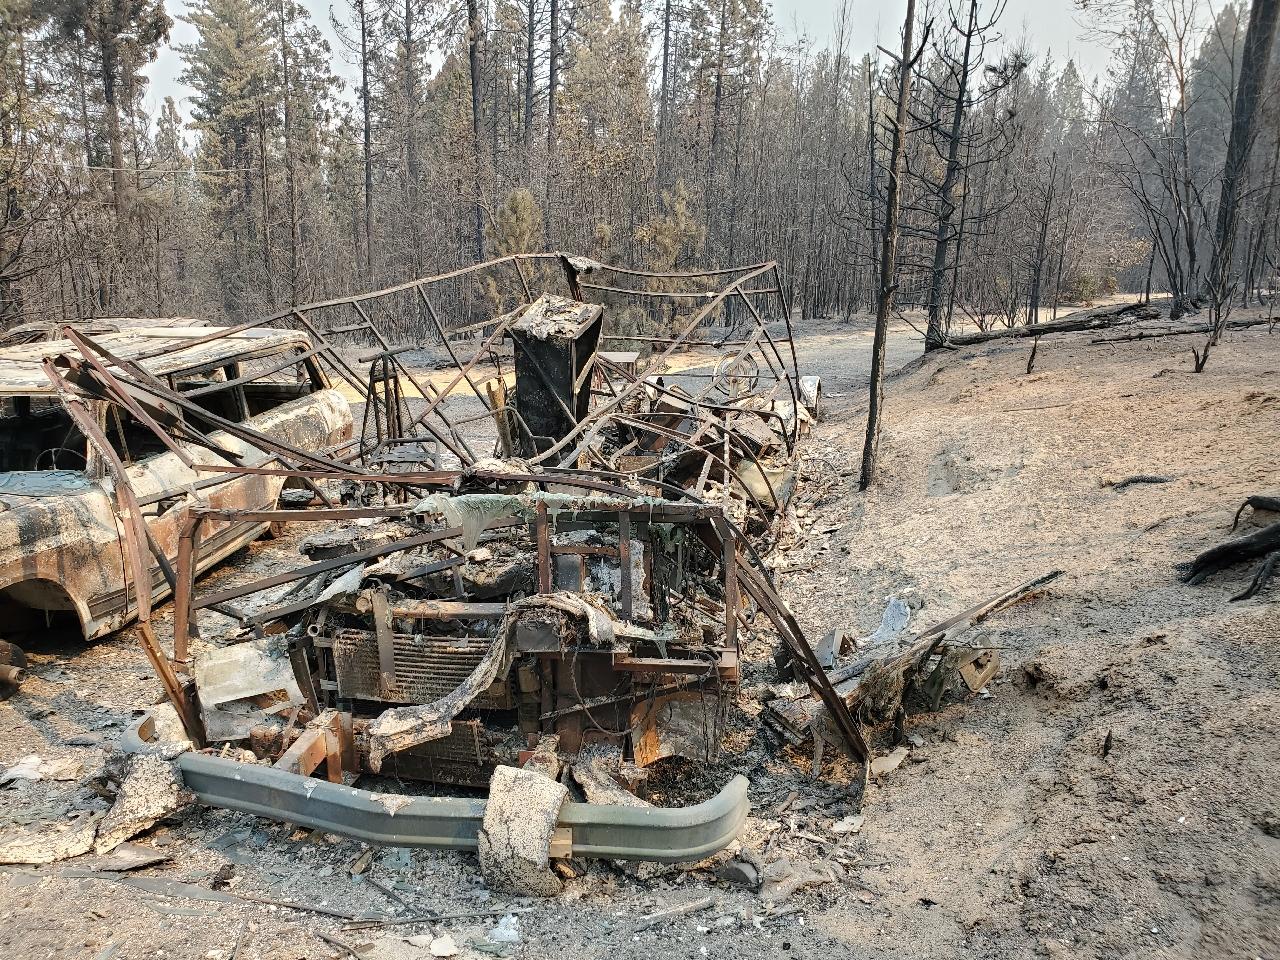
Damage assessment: destroyed